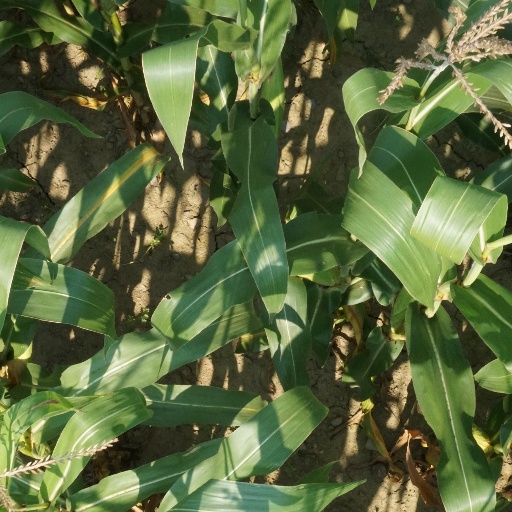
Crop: maize; corn